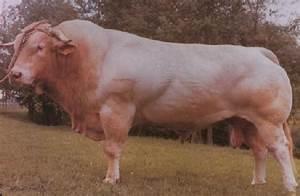
cow